Seoraksan

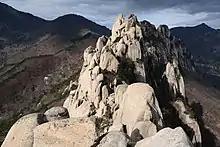
Ulsan-bawi

"Ulsanbawi" is a rock formation in the Seoraksan national park. The shape of Ulsanbawi is unique in the area. To reach the rocks you need to follow a hiking path and climb over 800 steps (it is actually 888 steps according to locals). On the way there, there are two temples and a spherical rock ("Heundeulbawi", 흔들바위) which is located on top of a larger rock. This rock is about 5 meters (16 feet) high and can be moved with some effort. Thousands of people have already tried to push down Heundeulbawi, but nobody gets further than waggling the rock.